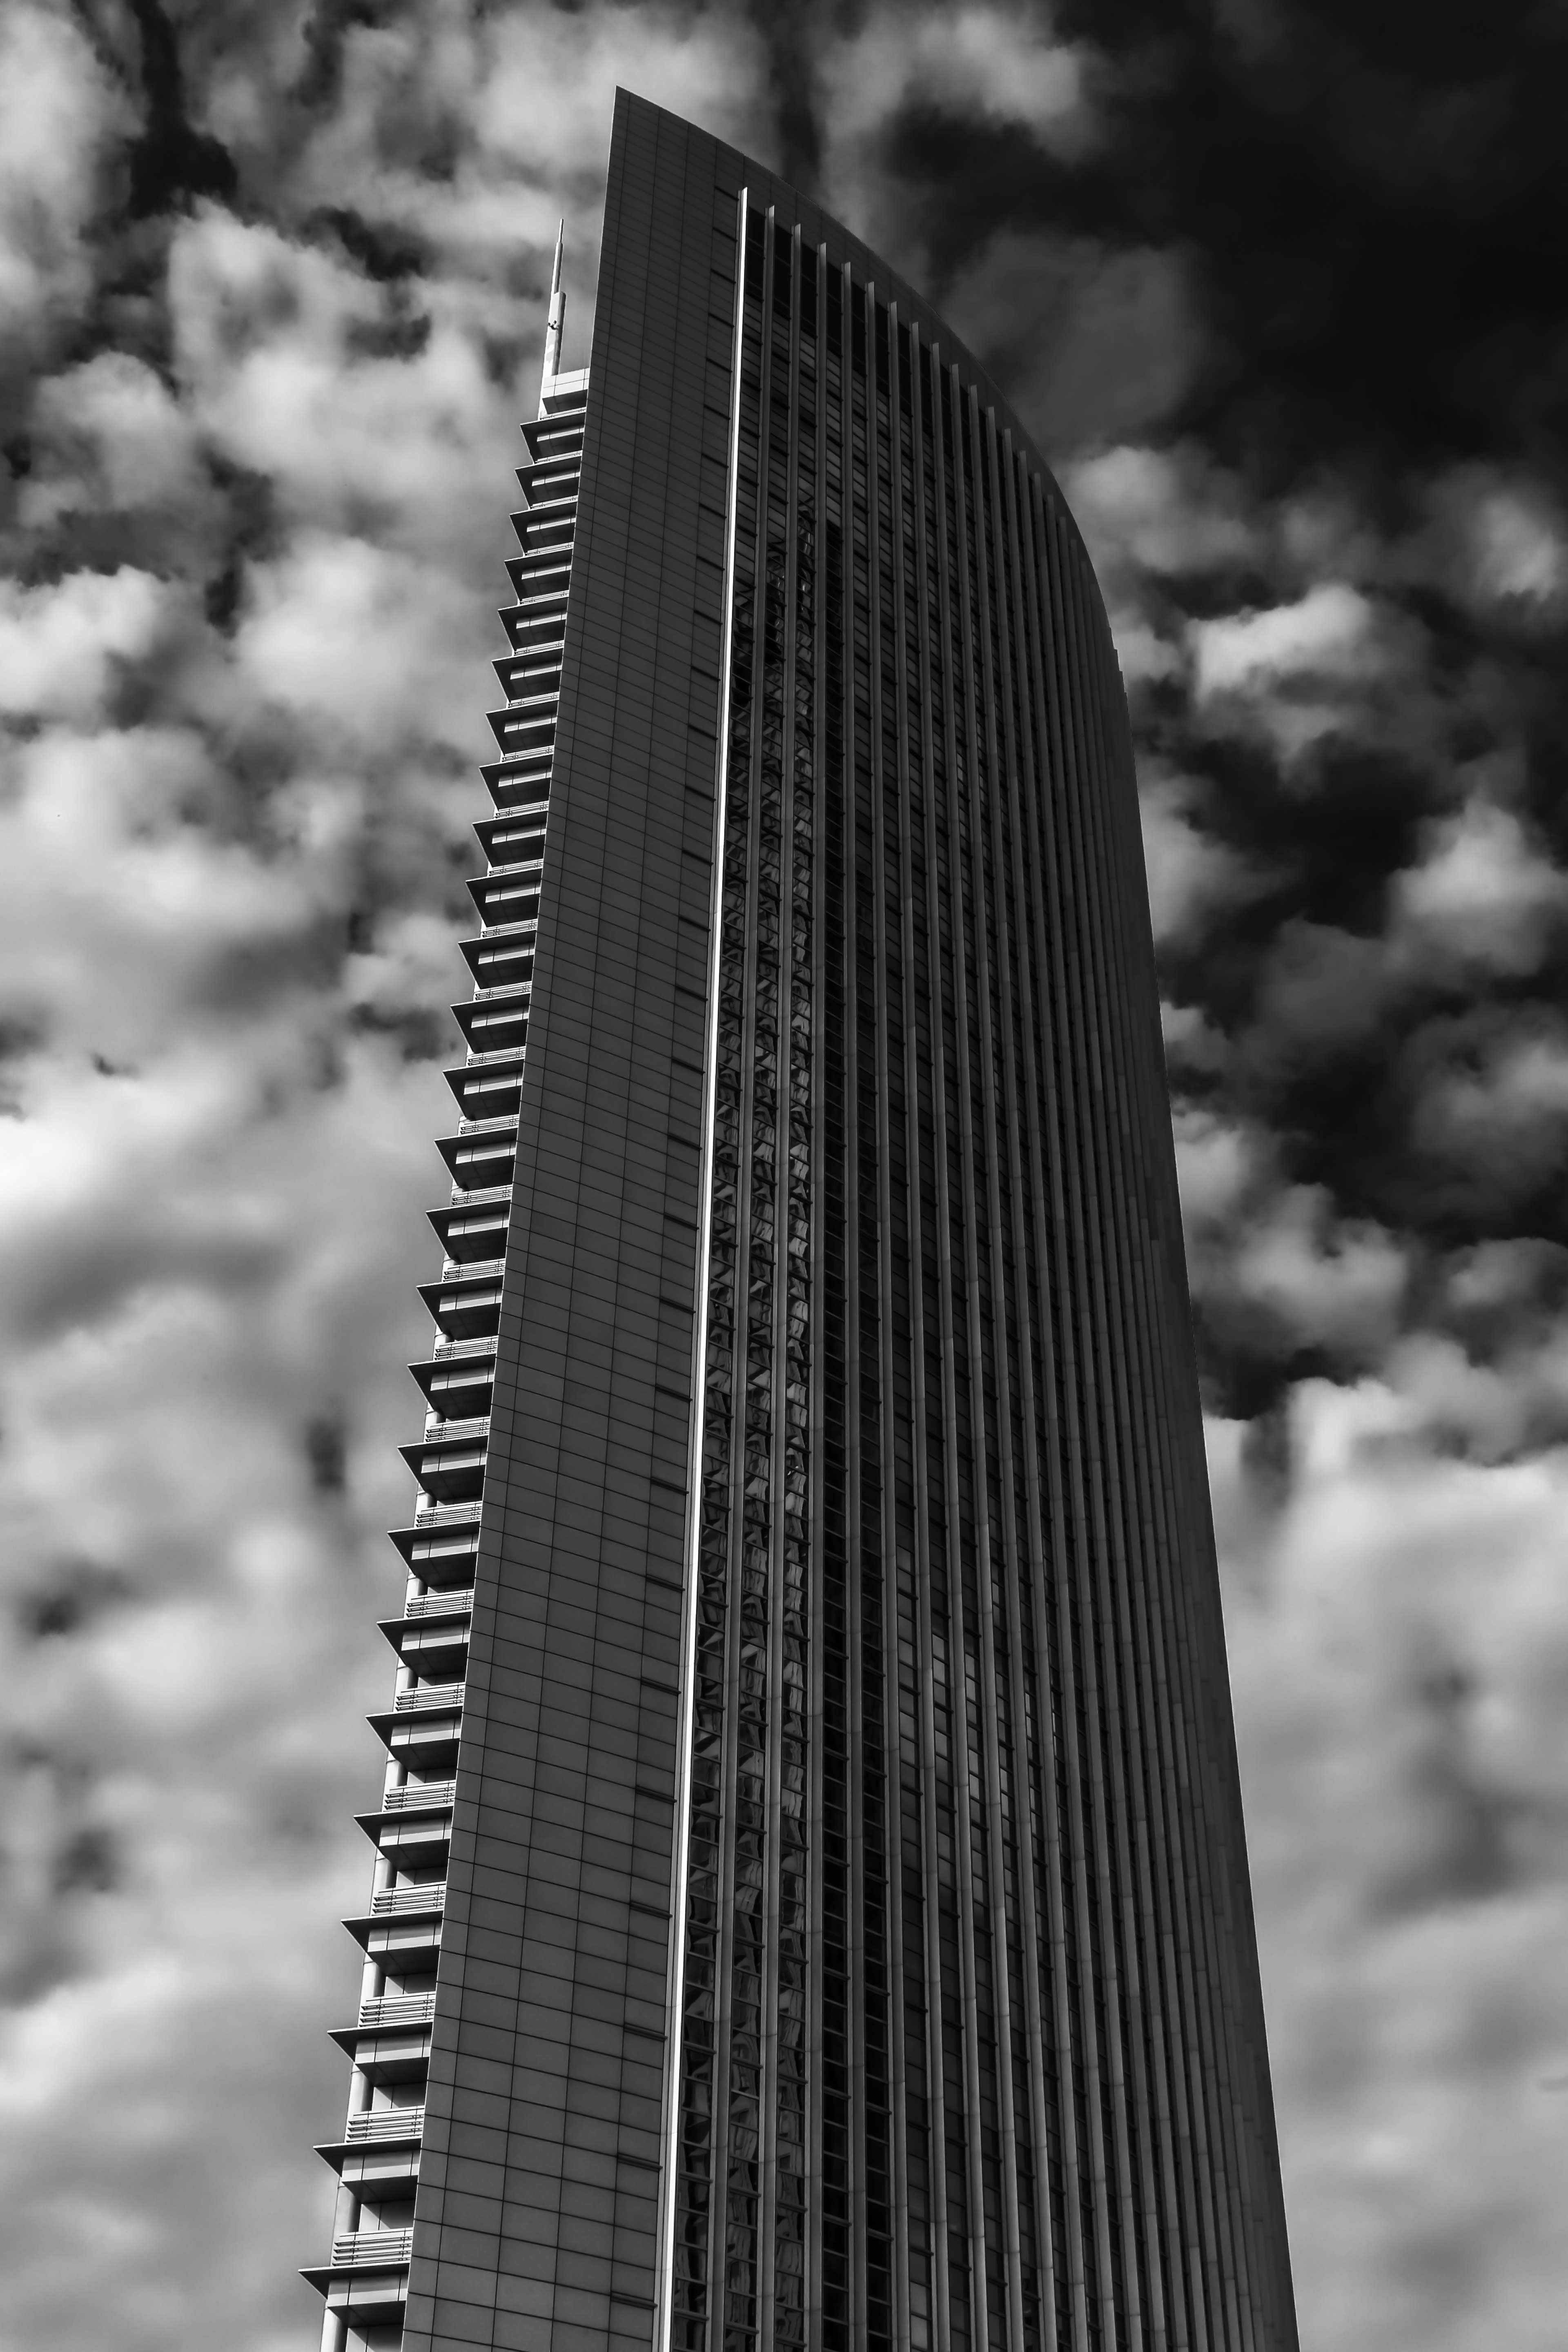
cloud, black and white, architecture, sky, white, window, building, skyscraper, europe, line, column, facade, black, monochrome, tower block, bw, blackandwhite, blackwhite, lights, windows, symmetry, noir, europa, germany, deutschland, alemania, allemagne, lichter, fenster, sw, schwarzweiss, deutsch, schwarzweis, german, gebude, wolke, himmel, frankfurtmain, frankfurtammain, frankfurtam, frankfurtamain, francfort, germania, hesse, hassia, hessen, einfarbig, stdtisch, twartwit, architektur, fassade, wetter, wolkenkratzer, hochhaus, frankfurt, monochrome photography